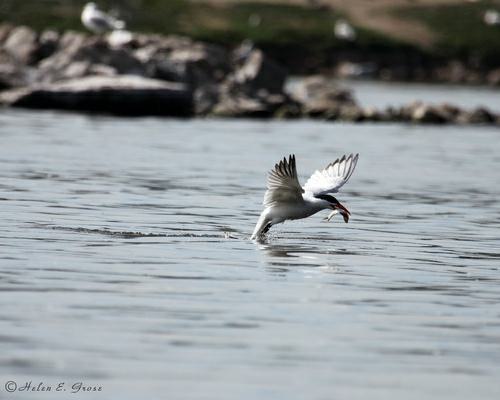
A photo of a caspian tern